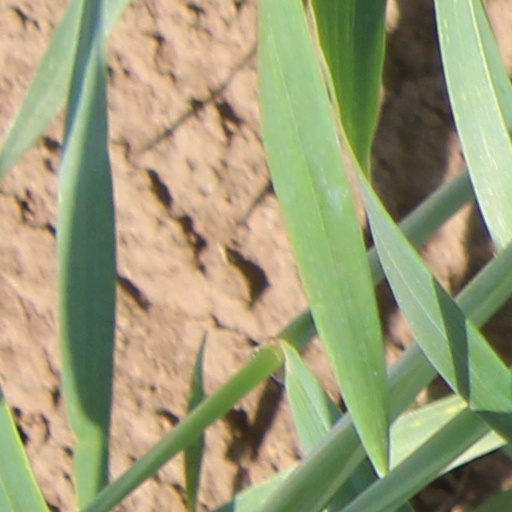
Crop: wheat